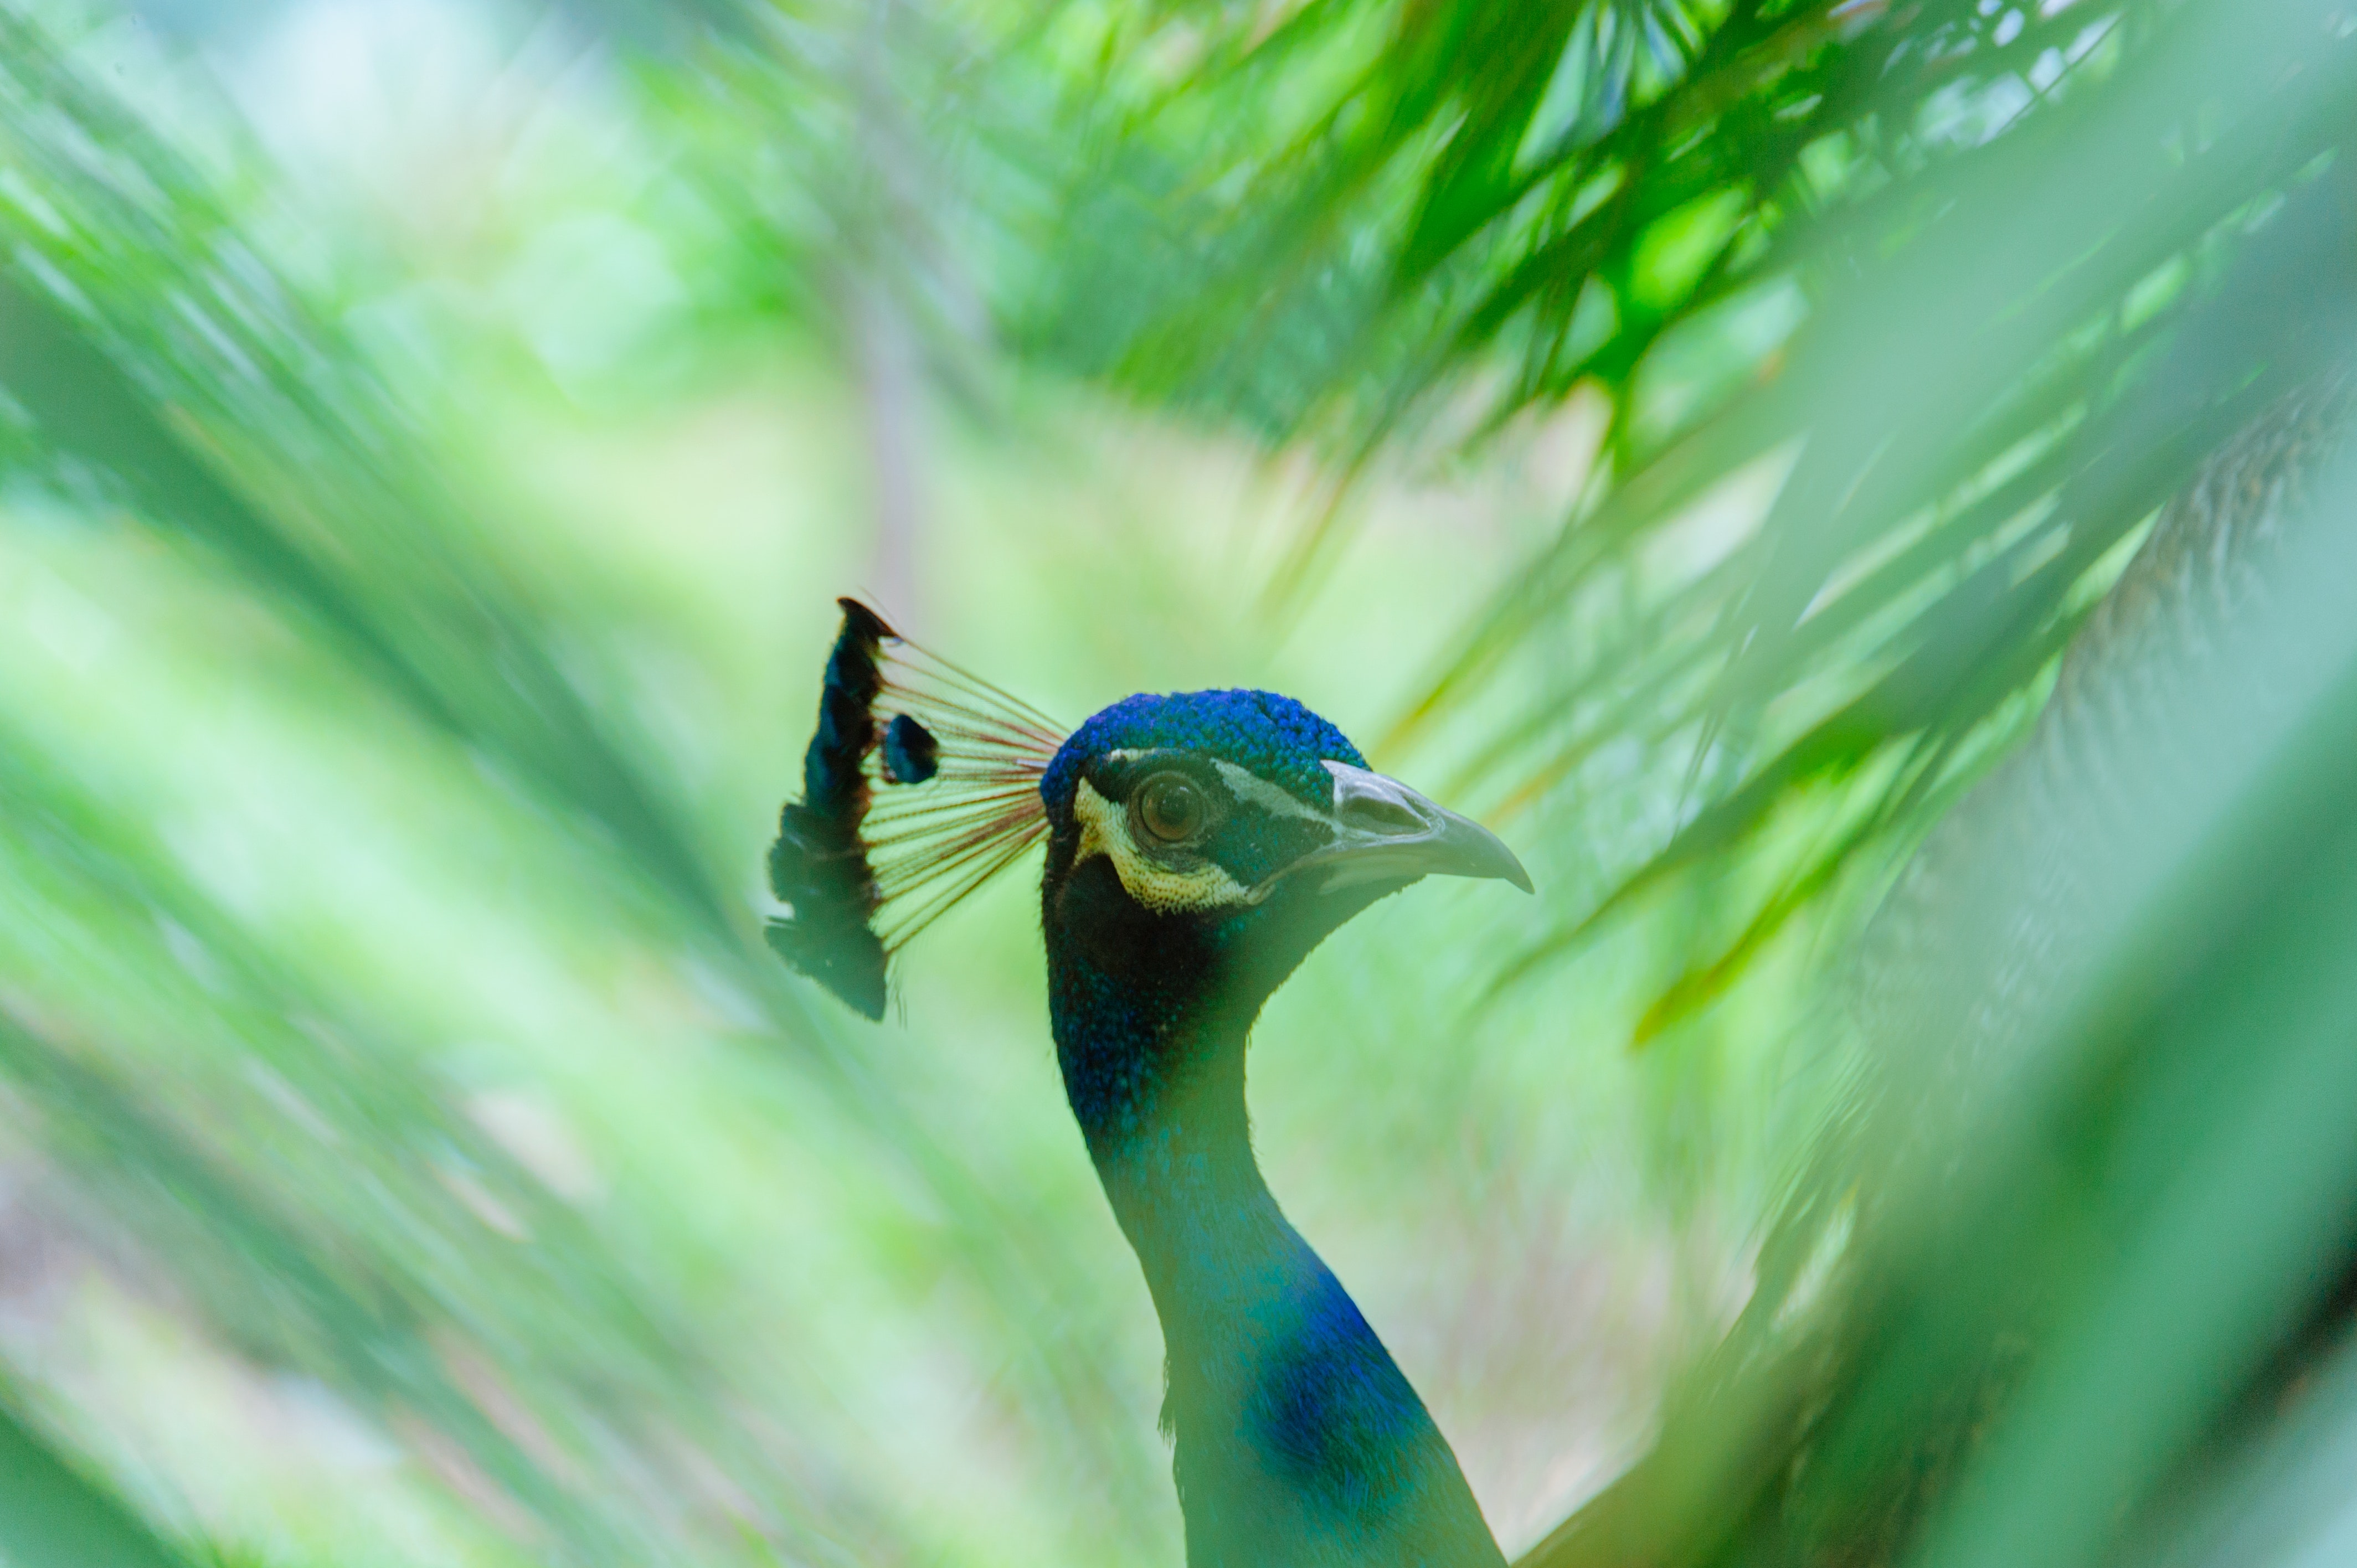
bird, peafowl, beak, plant, close up, organism, terrestrial plant, wildlife, coraciiformes